Walking the Dog (Gershwin)

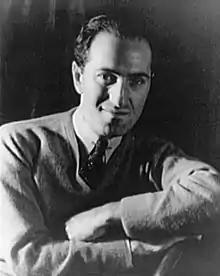
Gershwin, 1937

Walking the Dog is one of many musical numbers written in 1937 by George Gershwin for the score for the Fred Astaire – Ginger Rogers film "Shall We Dance". In the film, the music accompanies a sequence of walking a dog on board a luxury liner. In 1960, the sequence was published as "Promenade".